HMS Viper (1865)

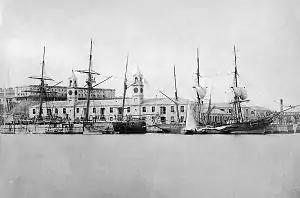
Identical half-sister "Vixen" (left) at Bermuda Dockyard

"Vixen", "Viper" and "Waterwitch" conducted comparative trials at Stokes Bay in the Solent during the late 1860s. Although turning ability was impressive, none of the ships attained more than in an era when could achieve . Furthermore, "Vixen" was nearly lost in the Irish Channel during a winter gale in 1876, making them unsuitable for the open sea under steam or sail. "Vixen" and "Viper" were towed to Bermuda in 1868 where the geography favoured the use of steam-powered rams.